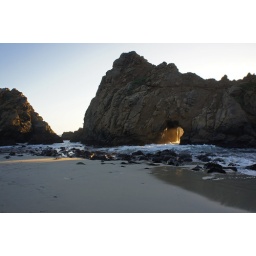
Hole in the rock - Big Sur beach 1